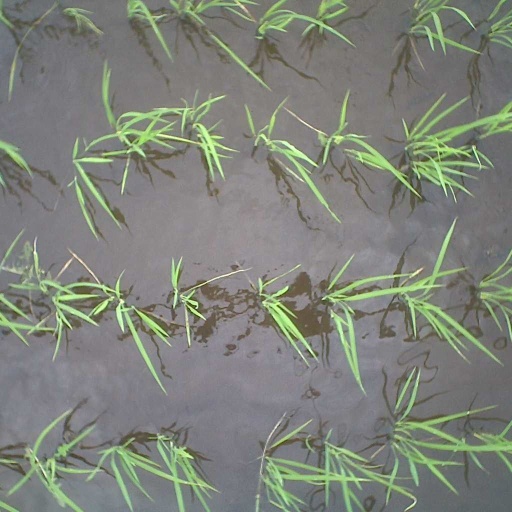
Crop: rice